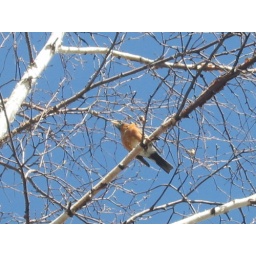
Close-up of a robin in a white birch tree outside my parents' house